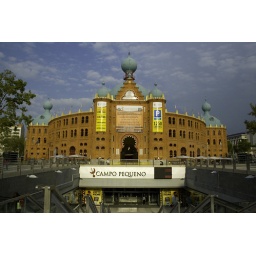
Back in Lisbon after a day in Sintra. This building houses restaurants, cinemas, a supermarket, and parking.